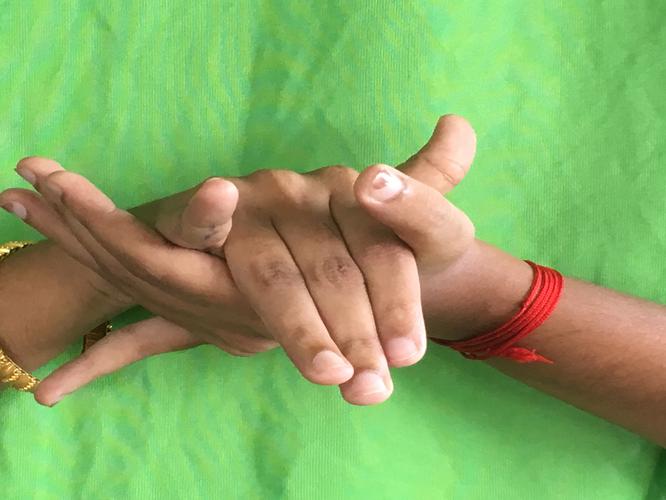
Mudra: Kurma
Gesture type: double_hand